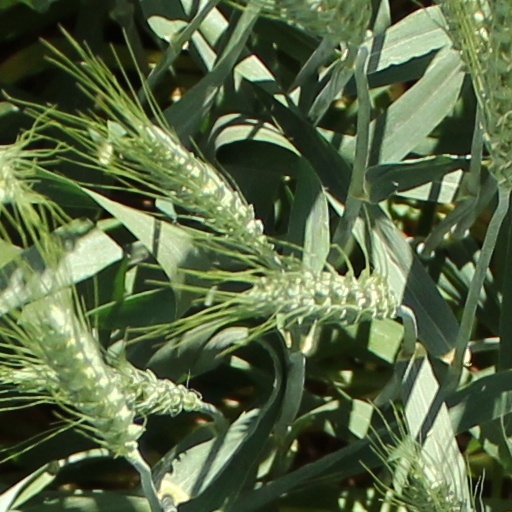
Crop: wheat